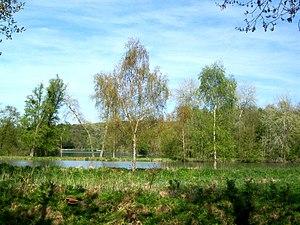
L'étang Colbert, au premier plan, et l'étang de Vallière, au fond. Vue depuis la route Mortefontaine - Thiers-sur-Thève.
Le château de Vallière est un château français du XIXᵉ siècle situé dans la commune de Mortefontaine dans le département de l'Oise et la région des Hauts-de-France. Le parc se situe pour partie sur la commune de Fontaine-Chaalis. Construit en 1894 en style néogothique pour le duc de Gramont, ses façades et ses toitures sont inscrites à l'inventaire supplémentaire des monuments historiques par arrêté du 29 octobre 1975. Le parc, situé en lisière de la forêt d'Ermenonville, est un site classé depuis le 10 avril 1961.
Mortefontaine est une commune française située dans le département de l'Oise, en région Hauts-de-France.